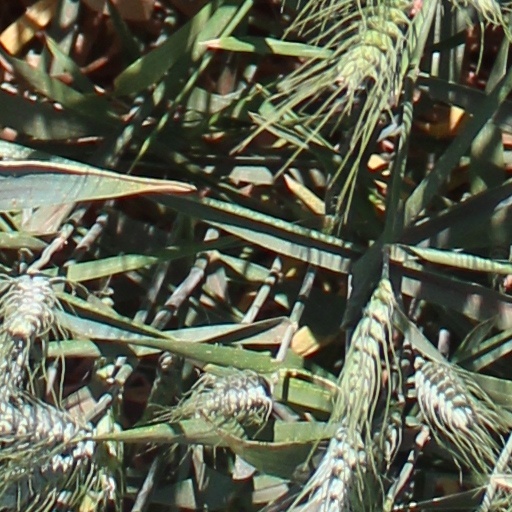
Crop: wheat